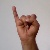
The image shows a hand gesture representing the letter 'I' in Indian Sign Language.